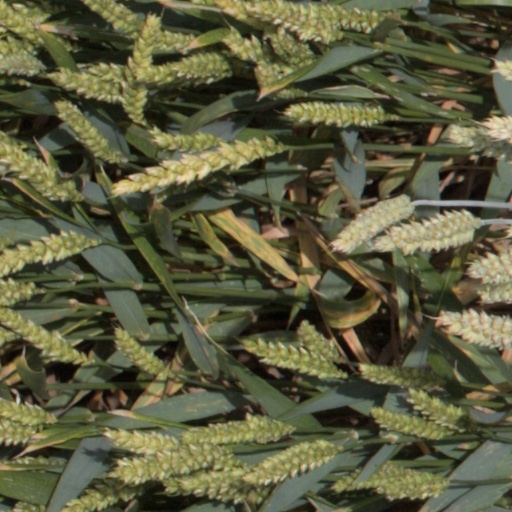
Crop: wheat